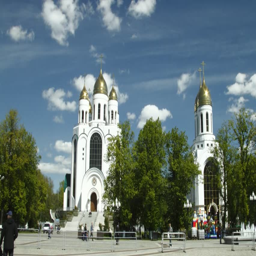
time lapse central area of the city